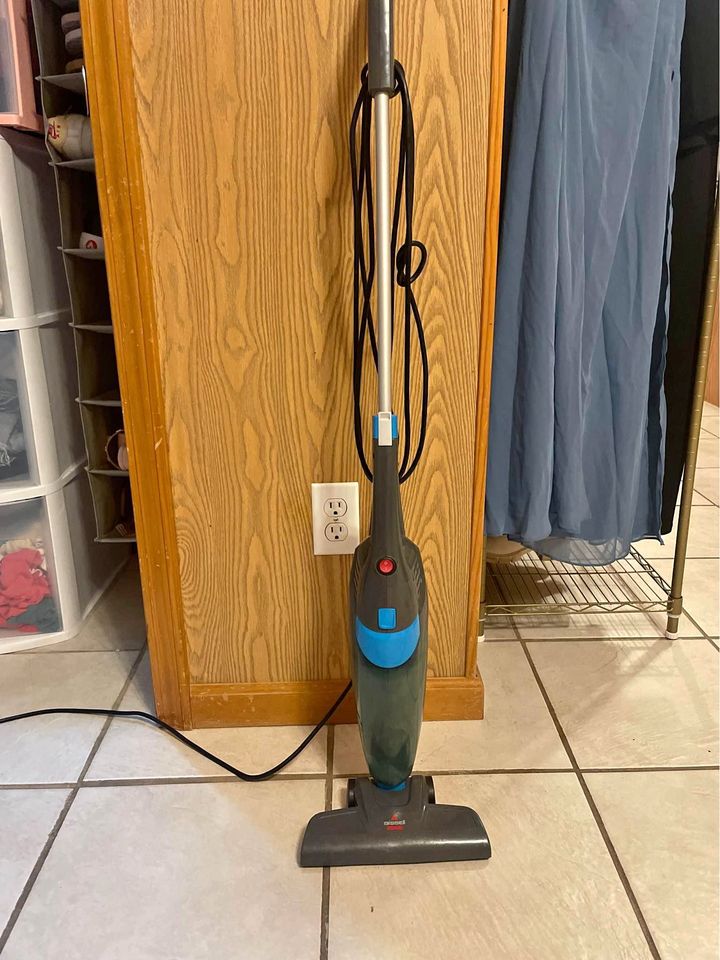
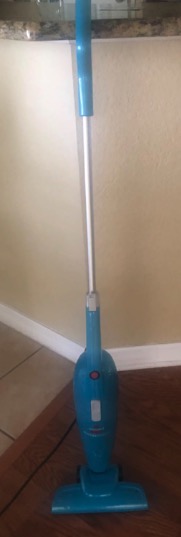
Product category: items_vacuum
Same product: no